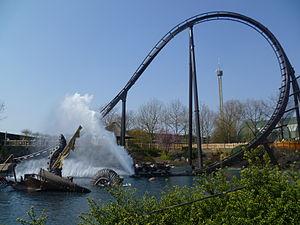
Heide Park Resort est un parc d'attractions situé à Soltau, en Basse-Saxe, en Allemagne. D'une superficie totale de plus de 850 000 m², c'est le plus grand parc d'attractions du pays. Il appartient au groupe Merlin Entertainments.
Ces différentes listes sont non exhaustives.
Krake sont des montagnes russes sans sol du modèle machine plongeante situées à Heide Park, en Allemagne. Elles ont été construites par l'entreprise suisse Bolliger & Mabillard. Après Oblivion à Alton Towers, c'est la deuxième machine plongeante d'Europe, mais la première avec une inversion et des trains sans sol. C'est aussi la plus haute d'Europe.